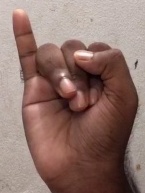
ASL sign: I